Lionel de Jersey Harvard

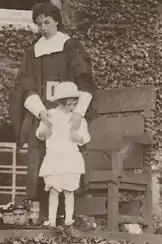

"He had the time of his life getting safely ashore [past] reporters and camera artists", said "The Cambridge Tribune". "Apparently the one thing he does not wish is notoriety of any kind."